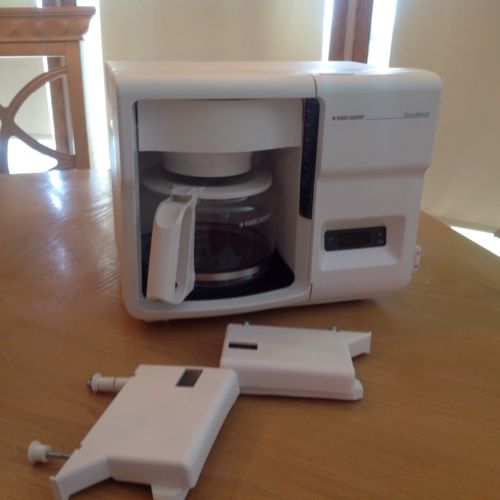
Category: coffee maker